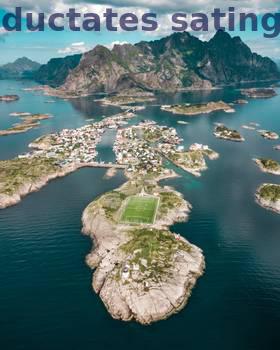
Label: Watermark